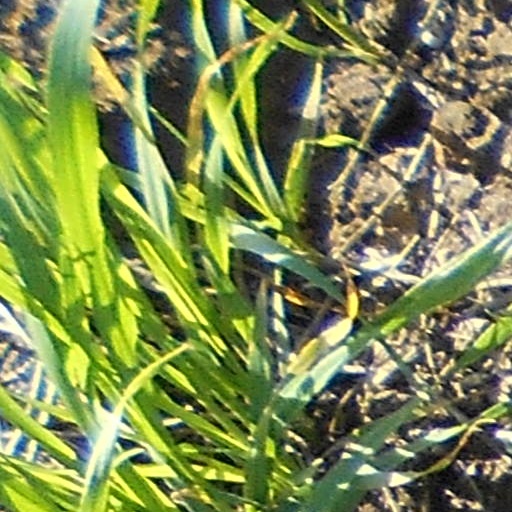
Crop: wheat